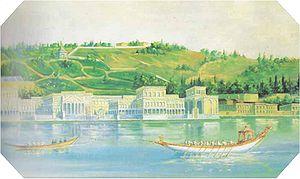
Le palais Çırağan est un ancien palais ottoman réaménagé en hôtel de luxe de la chaîne Kempinski. Il est localisé sur la partie européenne d'Istanbul entre Beşiktaş et Ortaköy.